Bellefonte, Pennsylvania

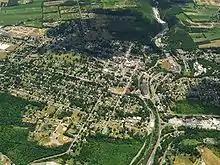
Aerial photo of Bellefonte in July 2007

William Lamb sold his mill to John Dunlop in 1794. The following year, John’s father James Dunlop and John’s son-in-law James Harris (1756-1841) laid out the town that would become known as Bellefonte.